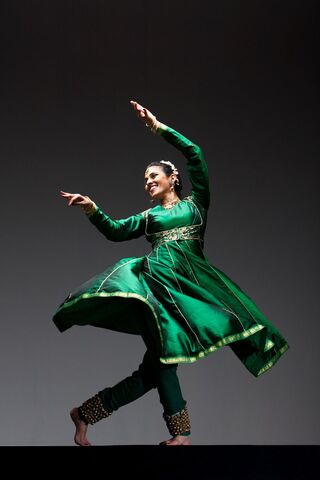
Dance form: kathakali